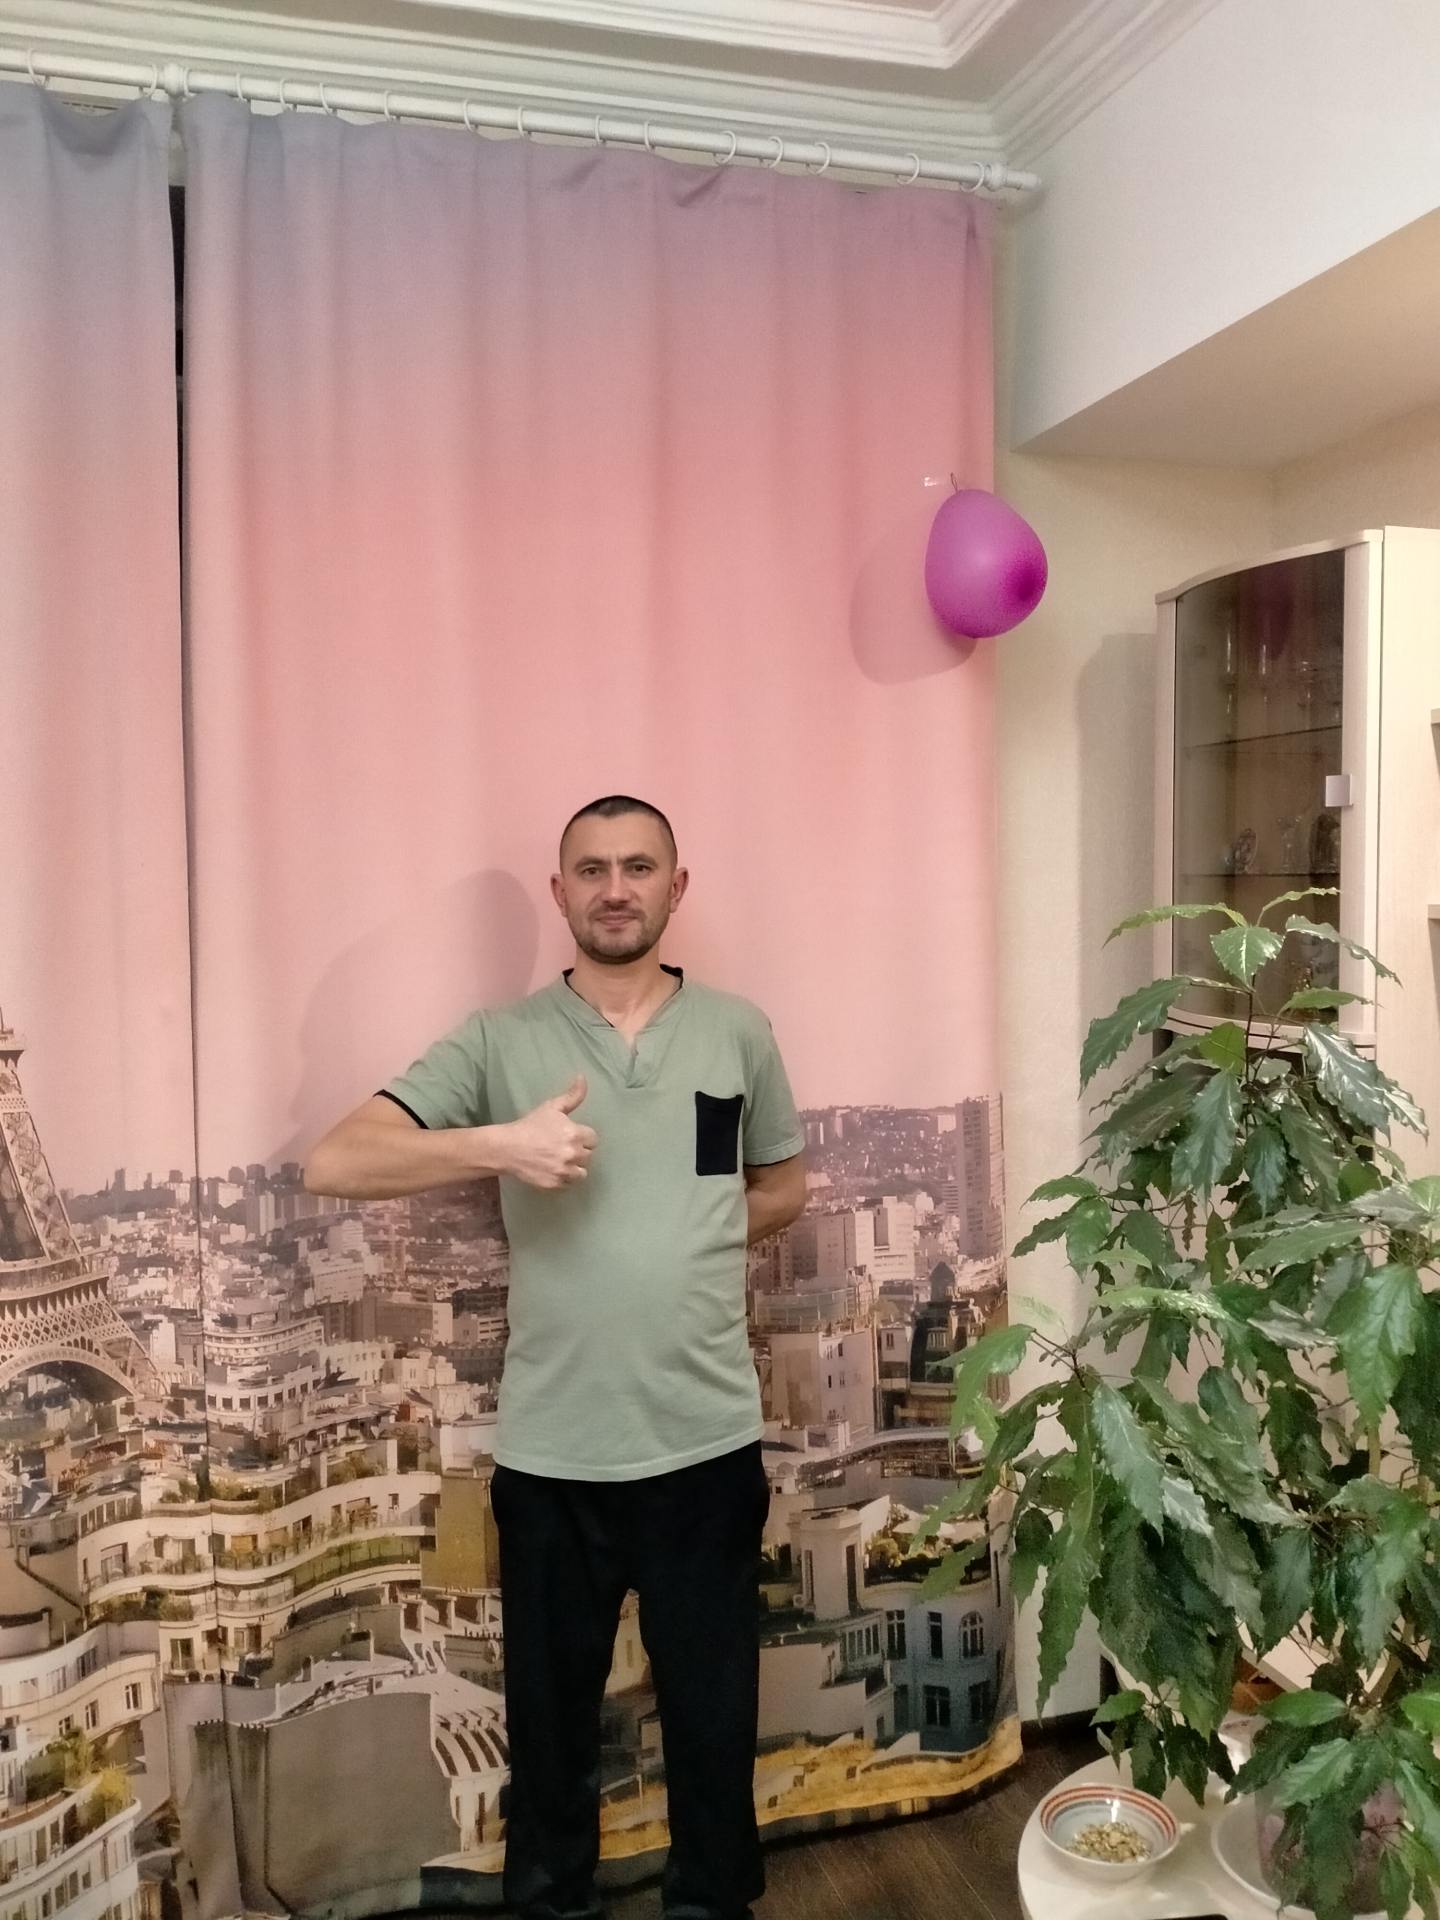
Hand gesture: like